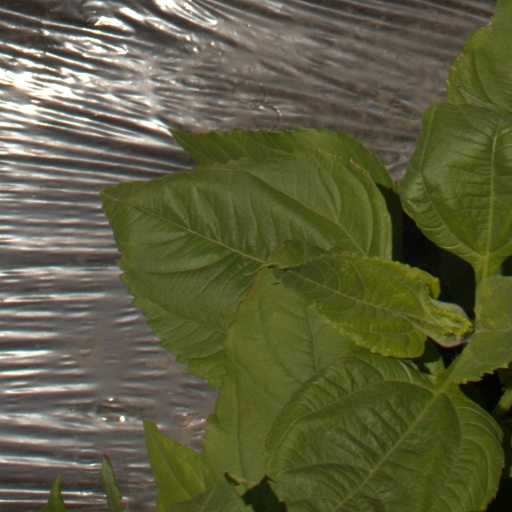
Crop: Jerusalem artichoke